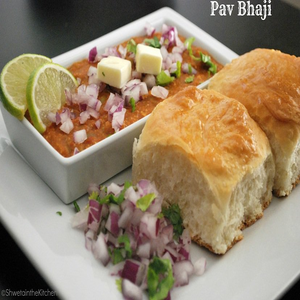
Dish: pavbhaji